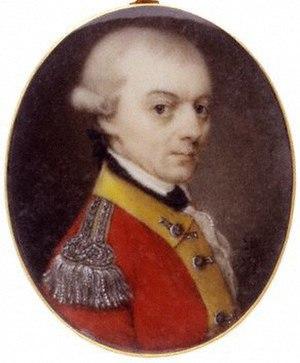
Robert Prescott est un officier et administrateur colonial britannique. Il fut le gouverneur du Bas-Canada de 1796 à 1807.
Cet article traite des événements qui se sont produits durant l'année 1815 au Canada.